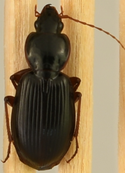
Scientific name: Synuchus impunctatus
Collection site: Harvard Forest Site (HARV), plot HARV_010